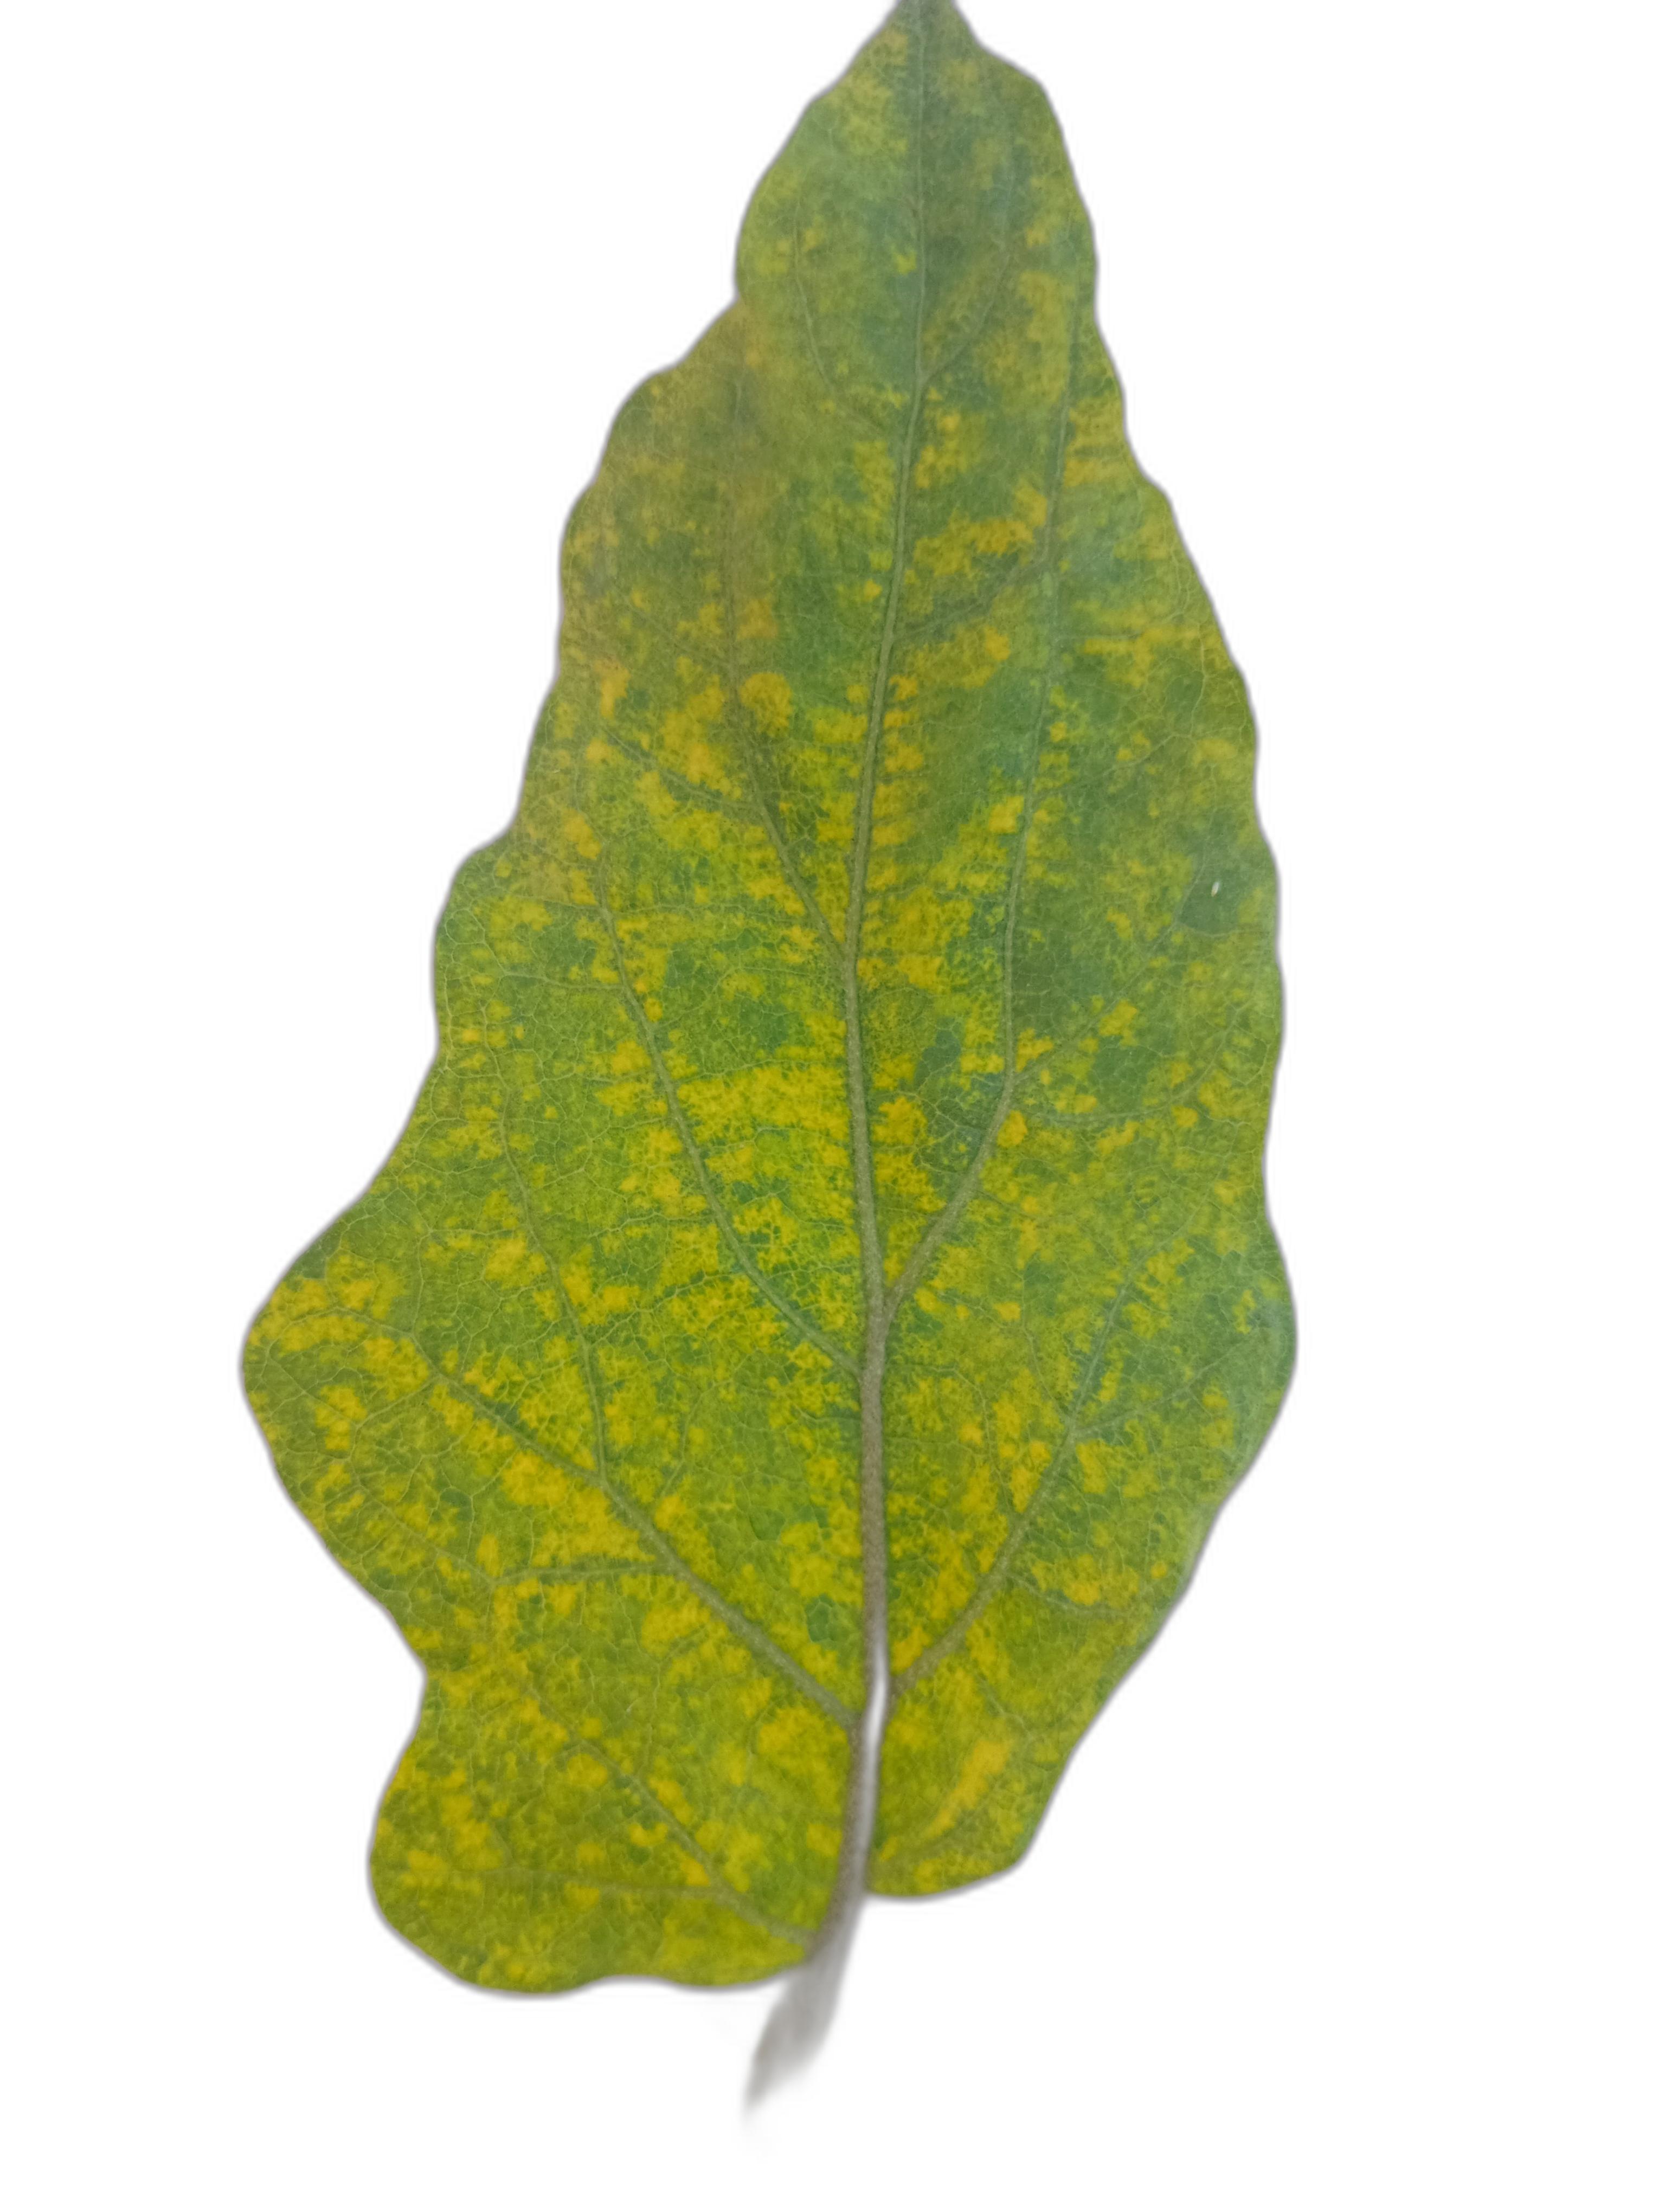
Label: Mosaic Virus Disease